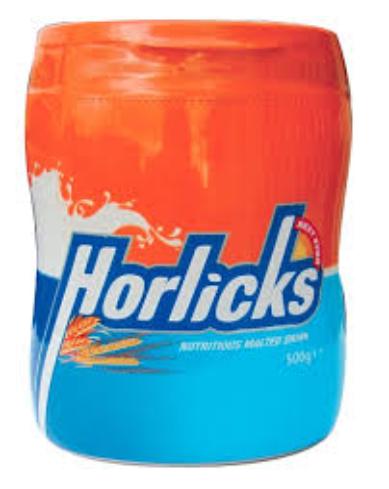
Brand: Horlicks
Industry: Food